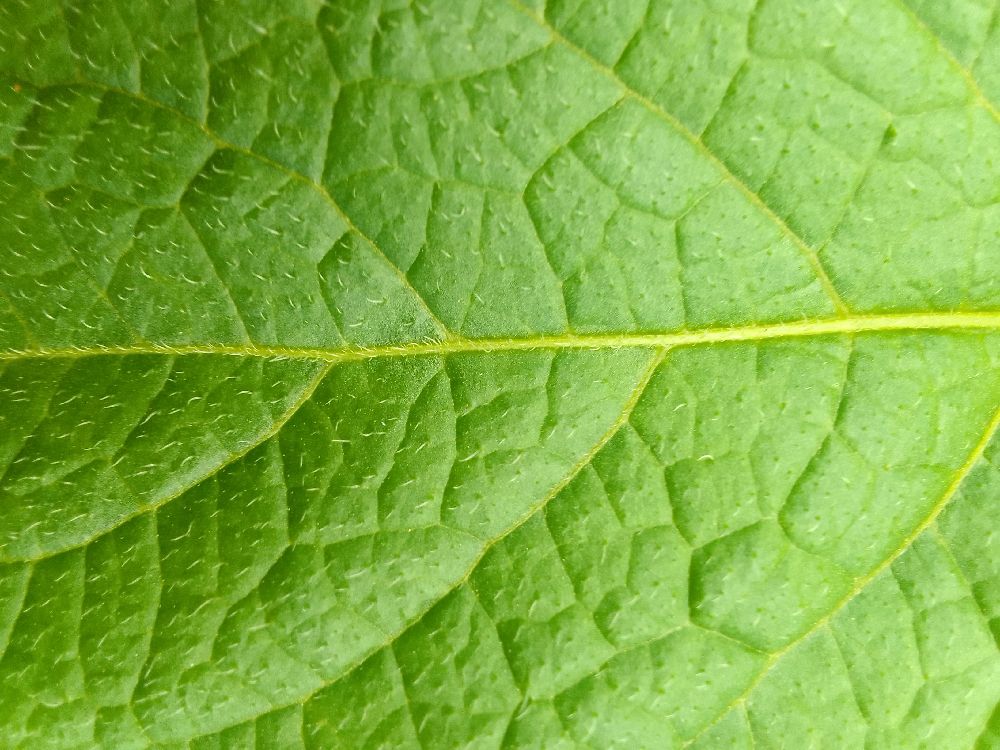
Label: Healthy